Söldner-X: Himmelsstürmer

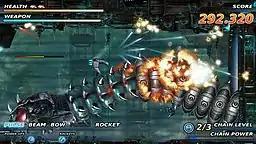
Gameplay screenshot

"Söldner-X" is a traditional 2D shoot 'em up game with parallax scrolling, 720p high-definition graphics, weather effects and a rich weapon upgrade system.